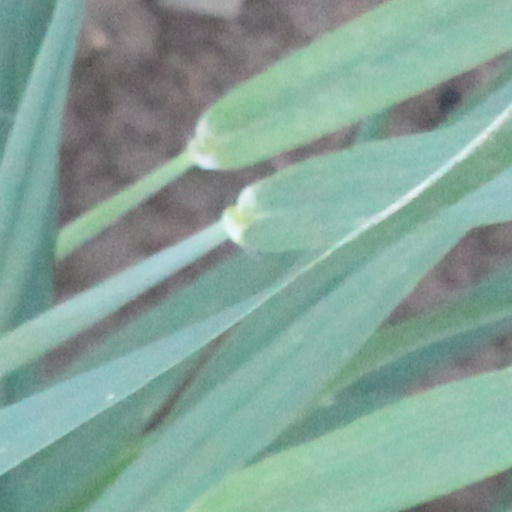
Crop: wheat